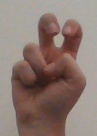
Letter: toot